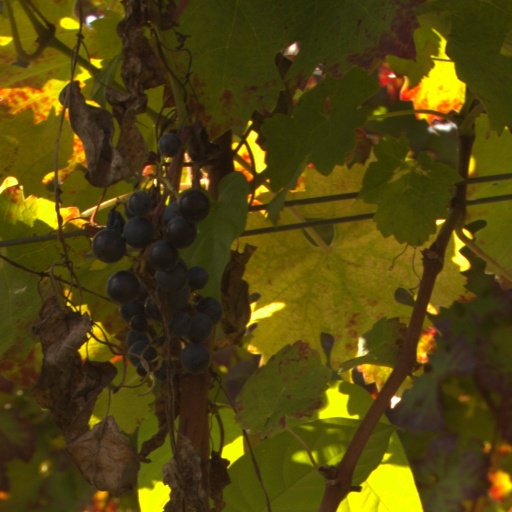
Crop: grape